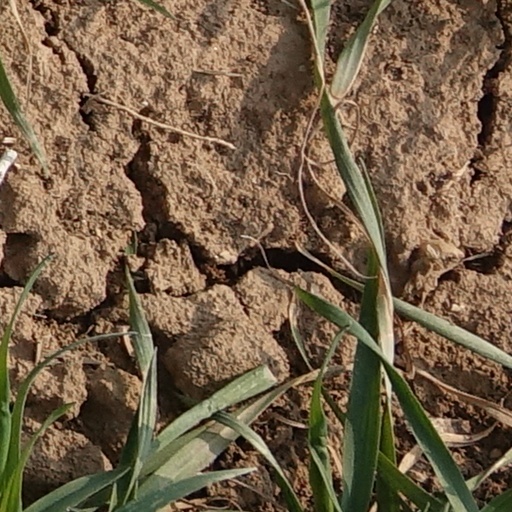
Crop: wheat